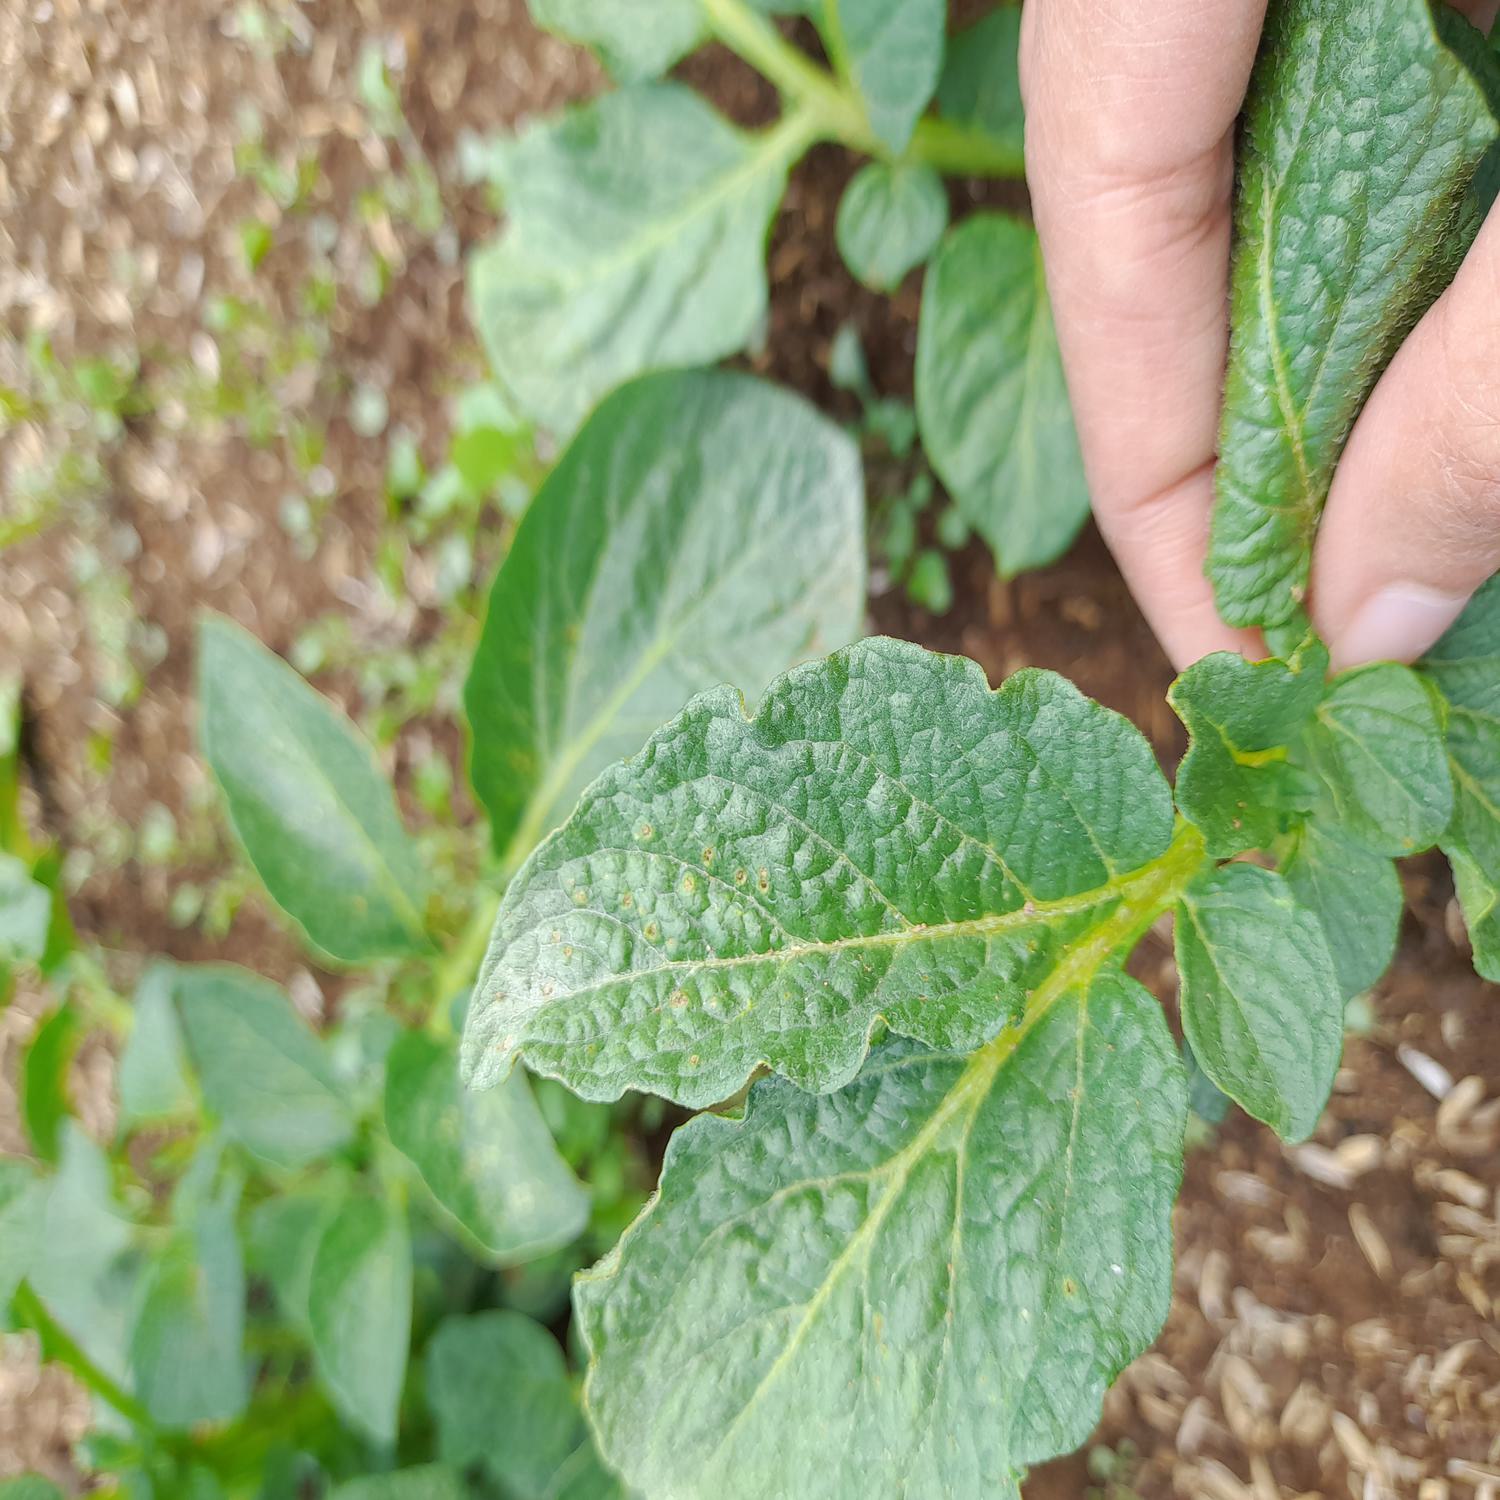
Label: Virus